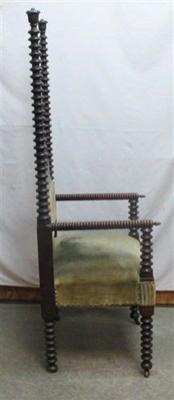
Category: chair